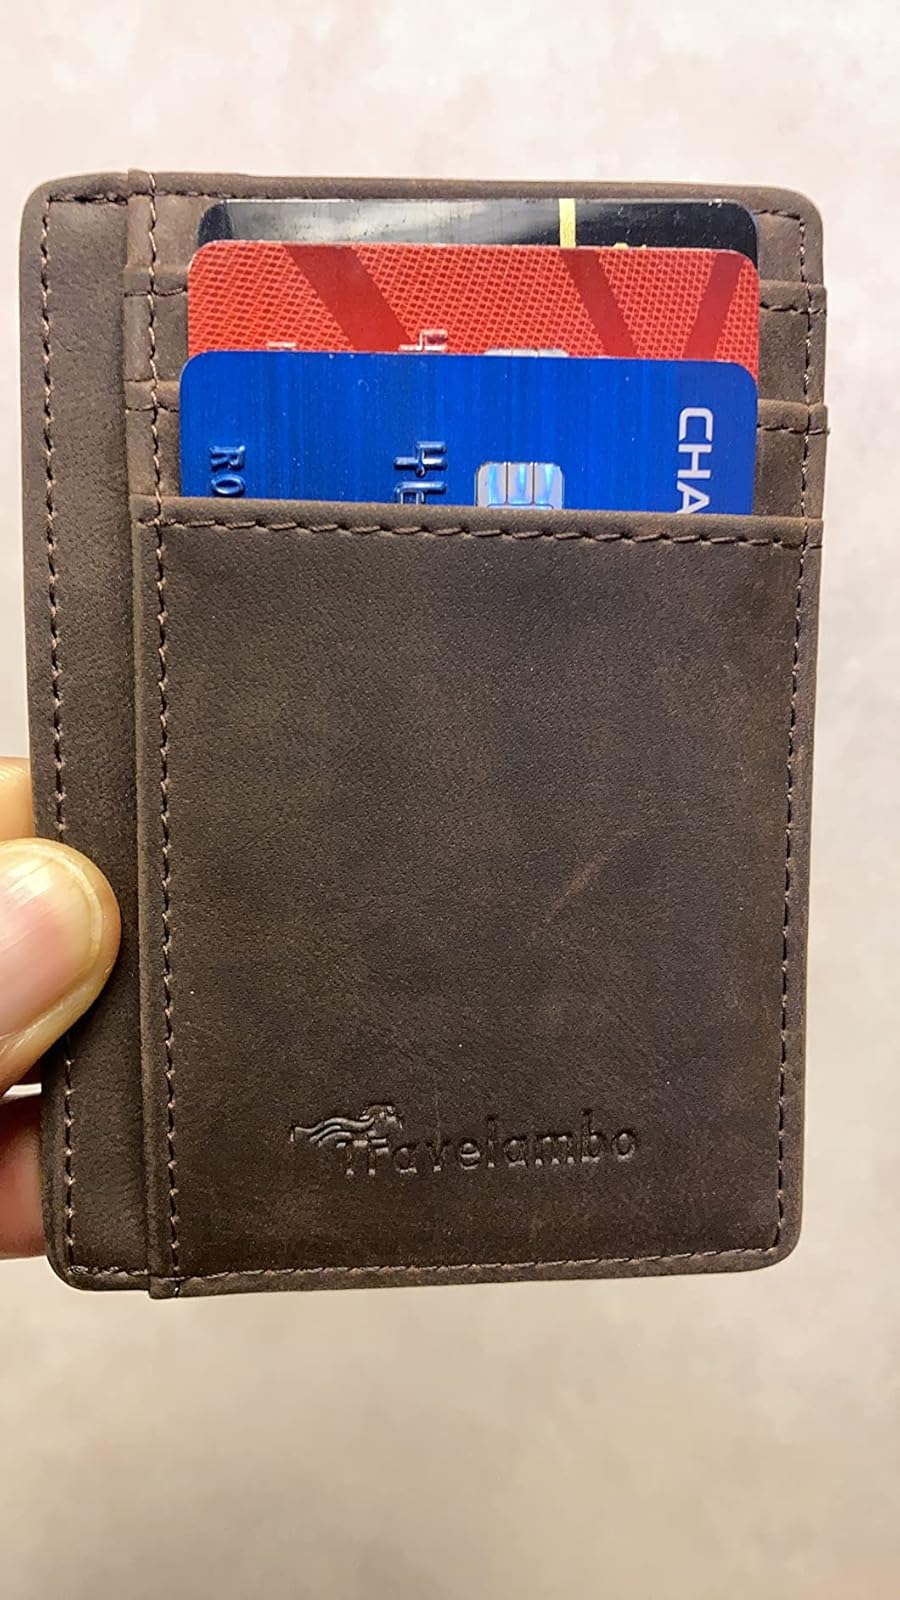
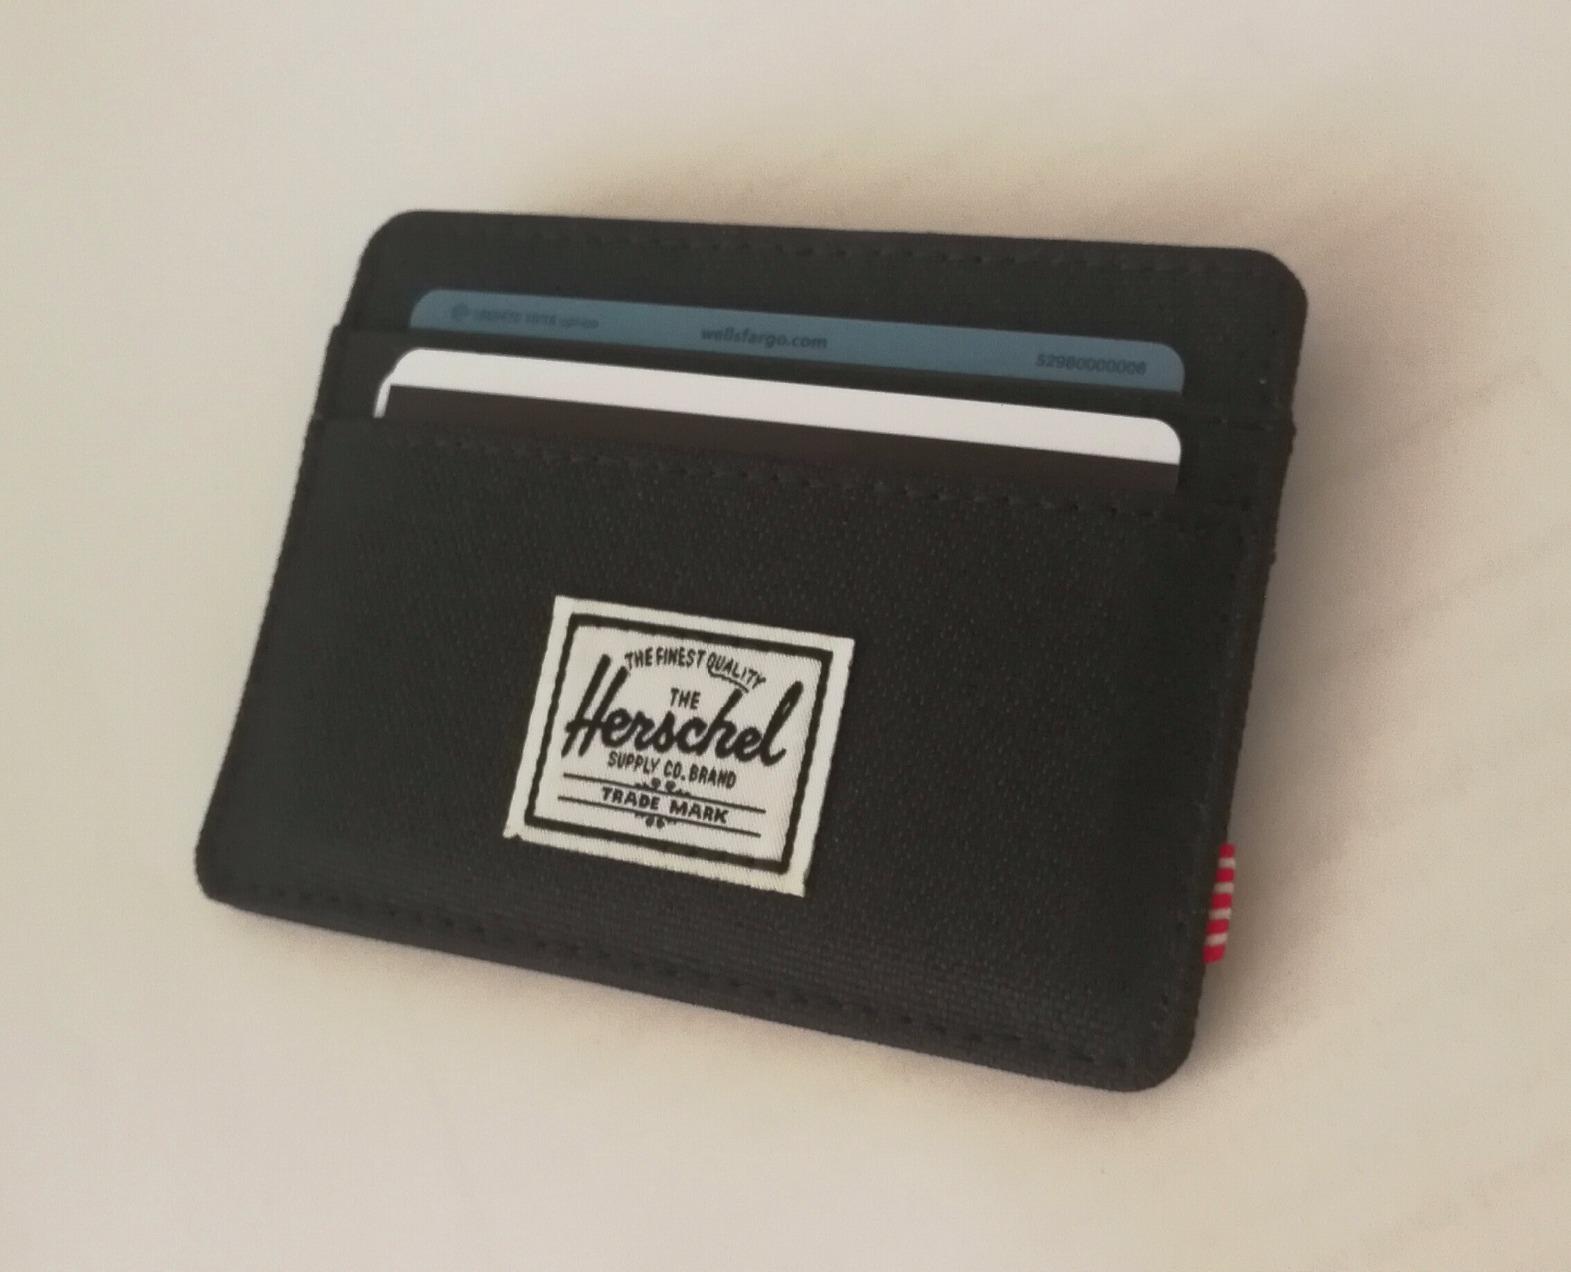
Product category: accessories_wallet
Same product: no